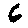
Label: 6